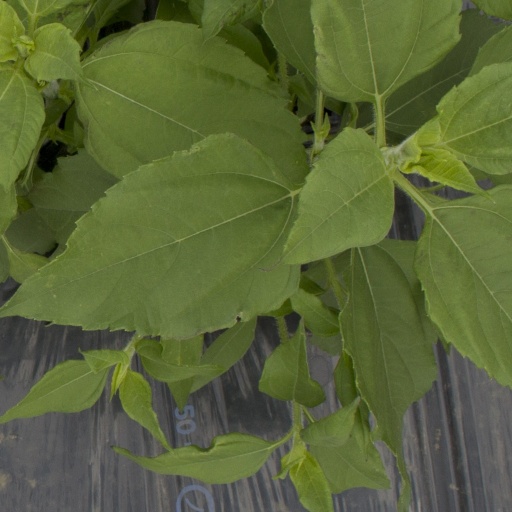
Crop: Jerusalem artichoke